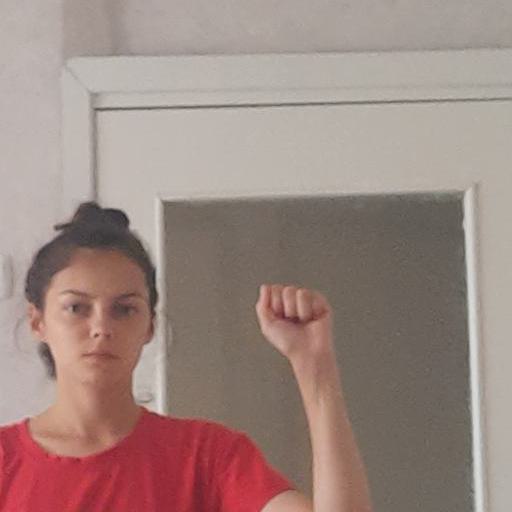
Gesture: fist